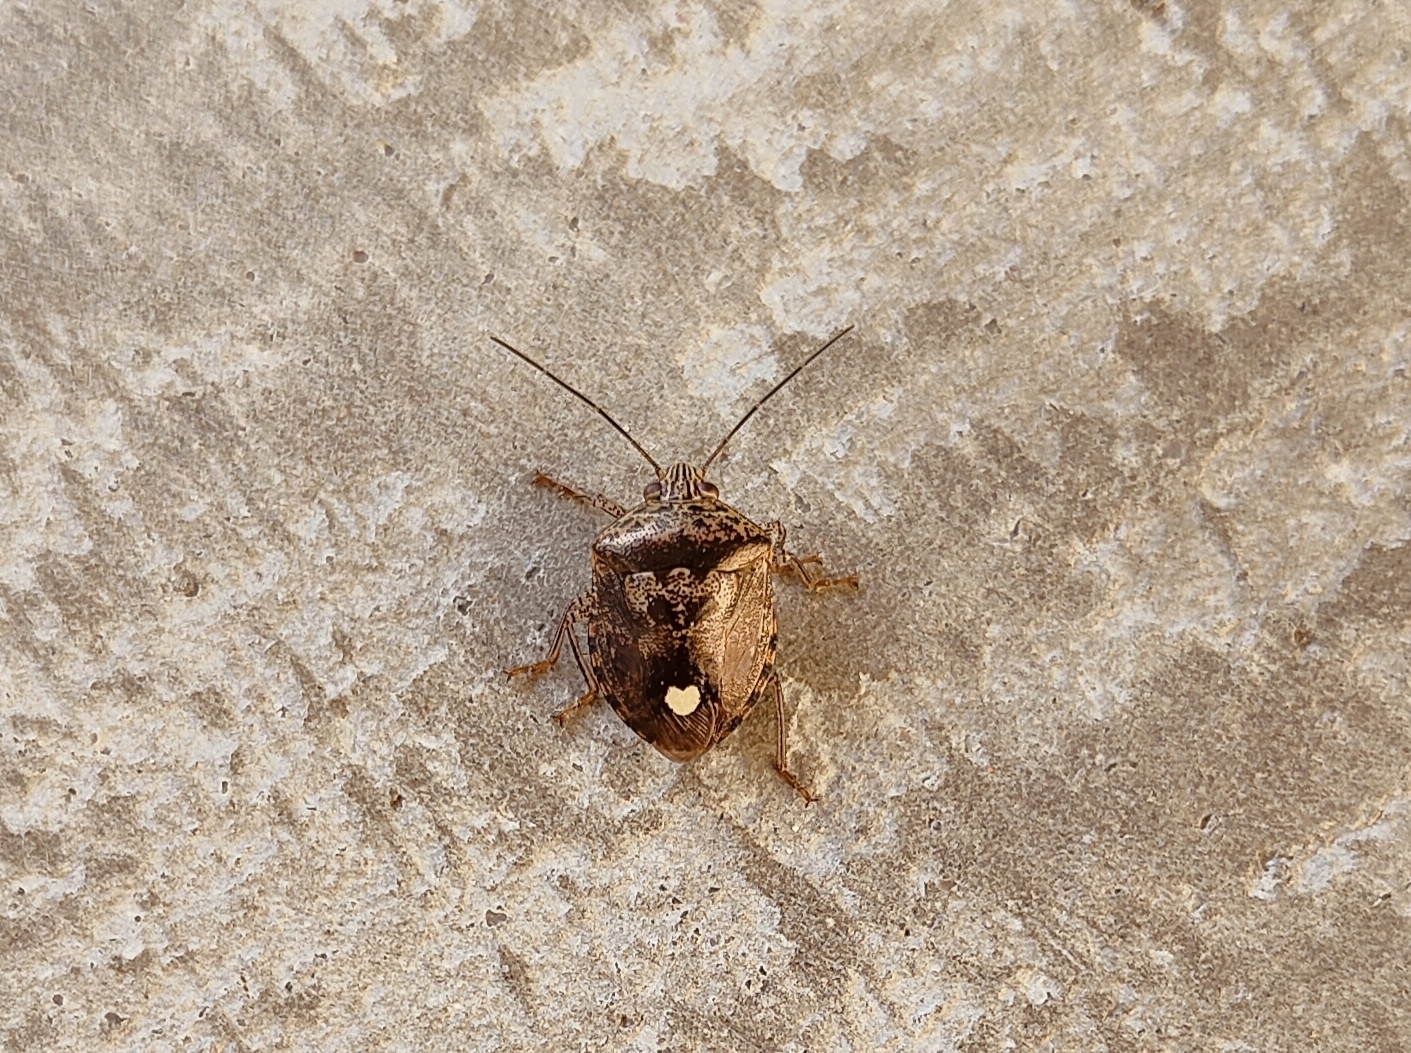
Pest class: stink_bug